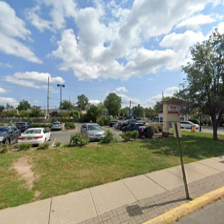
Label: streetView